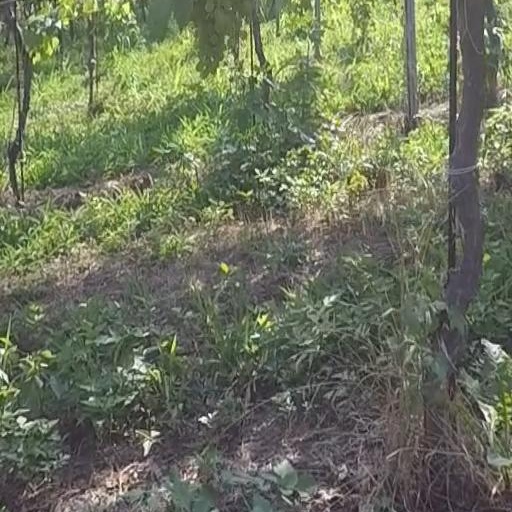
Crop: grape